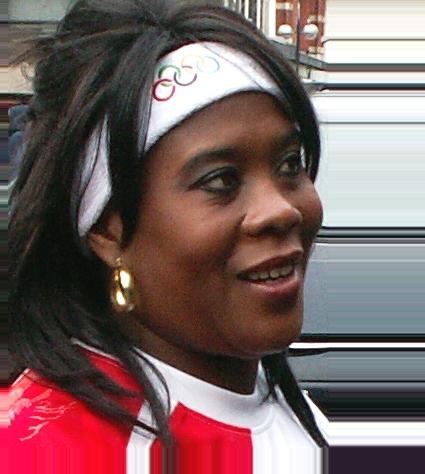
Age: 51